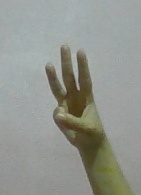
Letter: thaa